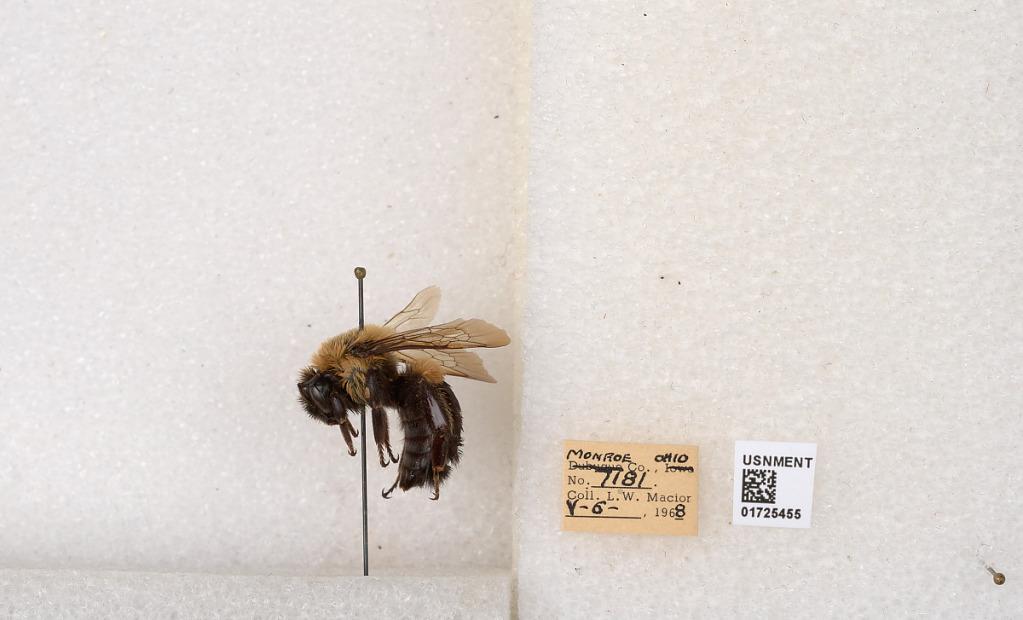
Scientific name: Bombus impatiens Cresson
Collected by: L. Macior
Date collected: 1968-5-6
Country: United States
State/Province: Ohio
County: Monroe
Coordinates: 39.7274, -81.0829